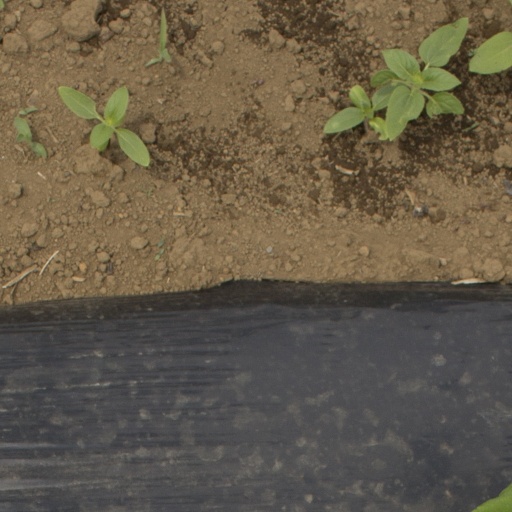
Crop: Jerusalem artichoke